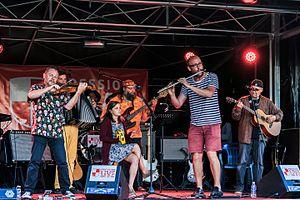
Concert de Jull Dajen sur la scène ouverte Pression Live située au Breizh Stade lors du festival Interceltique de Lorient le 6 août 2016.
La 46ᵉ édition du Festival interceltique de Lorient, qui se déroule du 5 au 14 août 2016 à Lorient, est un festival réunissant plusieurs nations celtes. L'Australie est la nation à l'honneur, et ce pour la deuxième fois de l'histoire du festival. Lors de cette édition, plusieurs anniversaires sont célébrés : les 350 ans de la ville de Lorient, les 70 ans de la fédération des bagadoù Sonerion et le centenaire de la rébellion irlandaise. À la suite de divers attentats terroristes qui ont touché la France, les organisateurs du festival décident de mettre en place des moyens considérables afin d'assurer la sécurité du public.